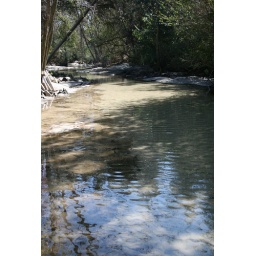
(PHOTO CREDIT: Tonya Shelton.) Children especially love to take shovels to dig and build in the white sandy river bottom.